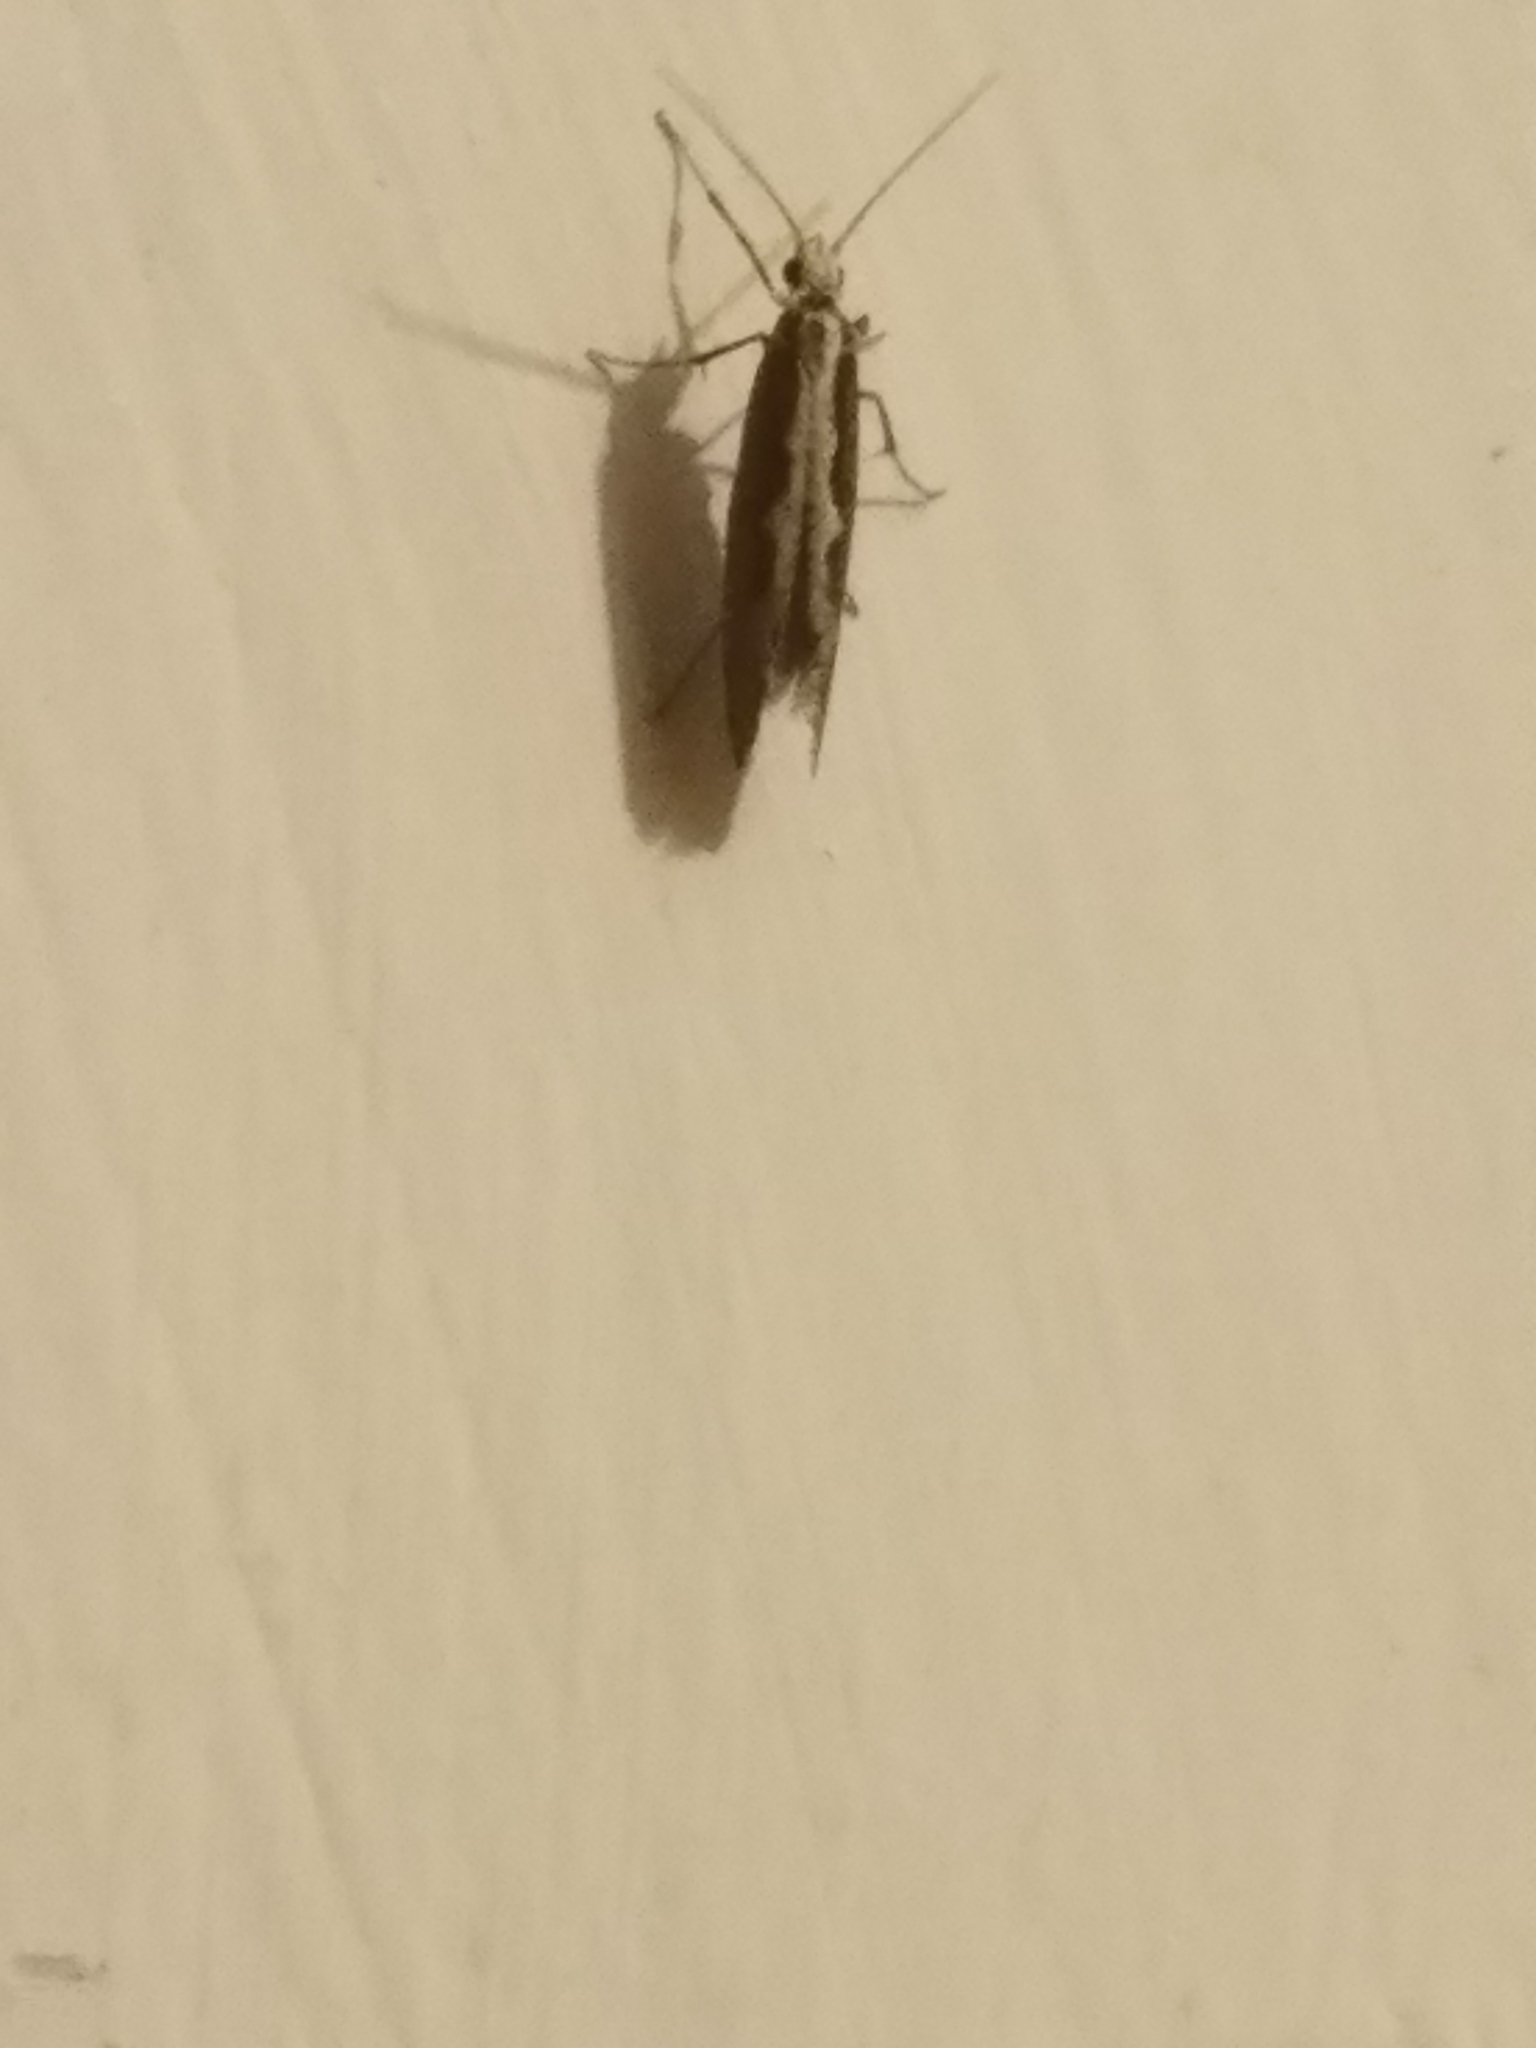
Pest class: diamondback_moth